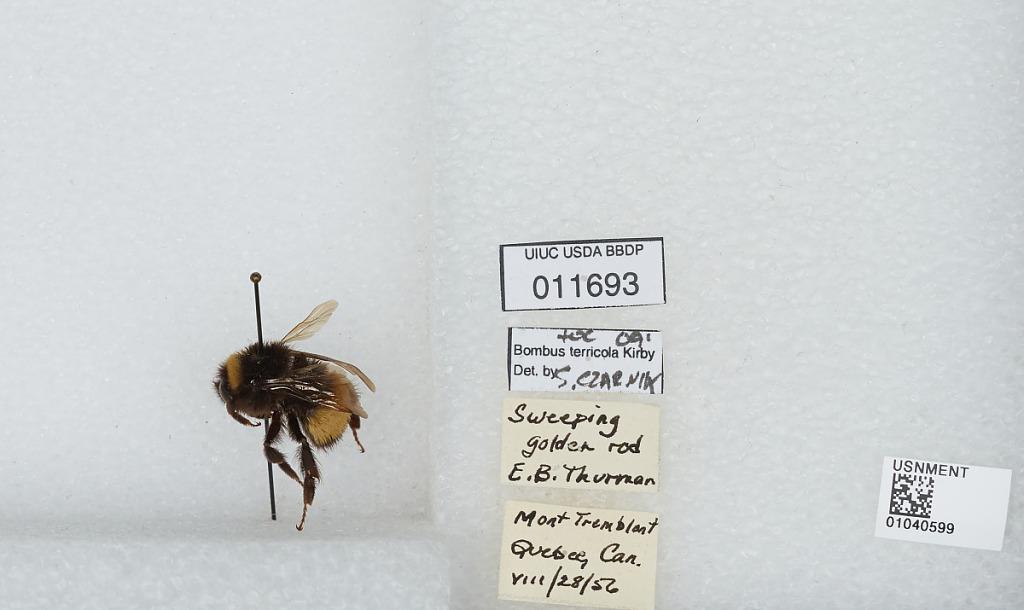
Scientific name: Bombus (Bombus) terricola Kirby
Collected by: E. Thurman
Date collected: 1956-8-28
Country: Canada
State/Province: Quebec
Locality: Mont Tremblant
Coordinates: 46.1614, -74.5603
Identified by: Czarnik, S.